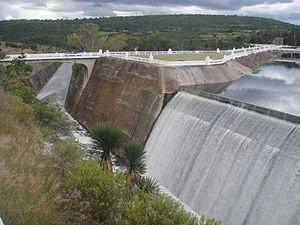
Cet article recense les zones humides du Mexique concernées par la convention de Ramsar.